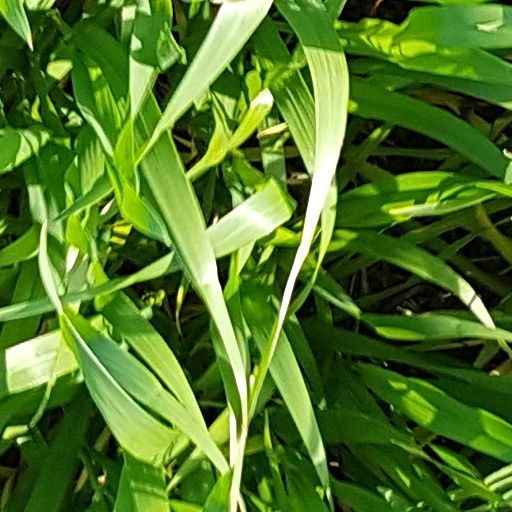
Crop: wheat